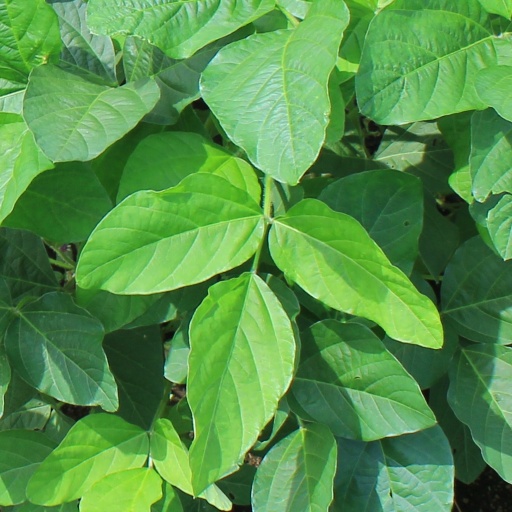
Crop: soybean